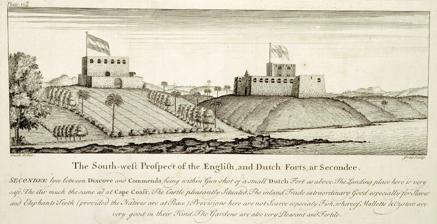
Building: Fort Sekondi
Country: Ghana
Year built: 1682
Fort Sekondi Part of British Gold Coast Fort Orange (left) and Fort Sekondi (right) Fort Sekondi Coordinates 4°56′29″N 1°42′34″W / 4.9415°N 1.7095°W / 4.9415; -1.7095 Site history Built 1682 ( 1682 ) Garrison information Occupants Britain (1682–1868) Netherlands (1868–1872) Fort Sekondi , also Fort George , was an English fort on the Gold Coast (now Ghana ), built in 1682 at Sekondi (earlier Zakonde and Secondee), next to the Dutch Fort Orange , which had been built in 1642. This first building was small, according to William Claridge: "[...] at Sekondi [...] Captain Henry Nurse , Agent for the English ( Royal African ) Company, also built a fort there a few years later. Both these buildings were of about the same size and only a gun-shot apart", and, "The Dutch Fort Orange was a very small place, being merely a square white house in a yard, mounting eight or ten guns on a terrace on the roof. The first English fort had been a very similar building [...]". This fort was destroyed on 1 June 1698, during the Dutch-Komenda war, and reduced to blackened outer walls. Although denied by the Dutch, reports and letters sent at the time indicated that the Dutch instigated the attack and that some plundered goods were taken to Castle Orange next-door. Attempts were made to rebuild it in 1700, though these had to be abandoned because of hostility from the indigenous population. A new second fort had been built before 1726 as it was drawn by William Smith (see picture top right), an African Company surveyor, and a floor plan given. In 1782 the fort was taken by the Dutch and destroyed, according to Claridge: "The only success scored by the Dutch during this war was the capture of the English fort at Sekondi, which they completely destroyed." Though later transfers occurred, the fort was not rebuilt. It was transferred to the Dutch in 1868 as part of the Anglo-Dutch Gold Coast Treaty , a large trade of forts between Britain and the Netherlands, and on 10 April 1872 the fort was transferred back to the United Kingdom as part of the Anglo-Dutch Treaties of 1870–1871 . References